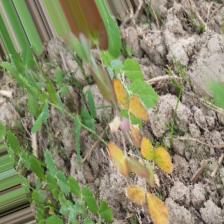
Label: Ascochyta blight